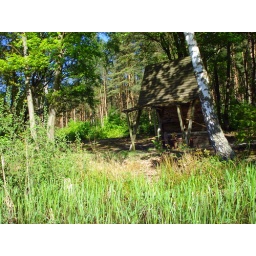
wood house in forest near lake